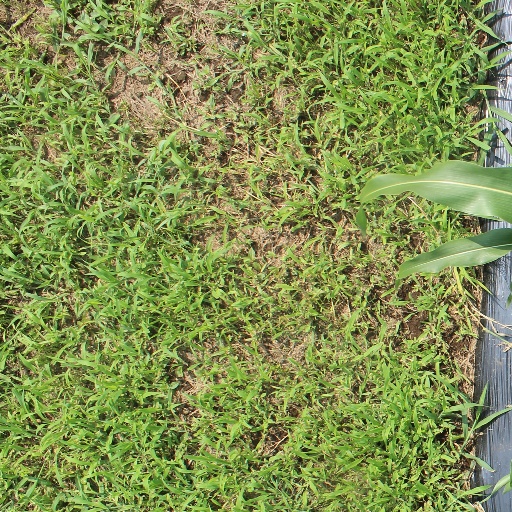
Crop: sorghum